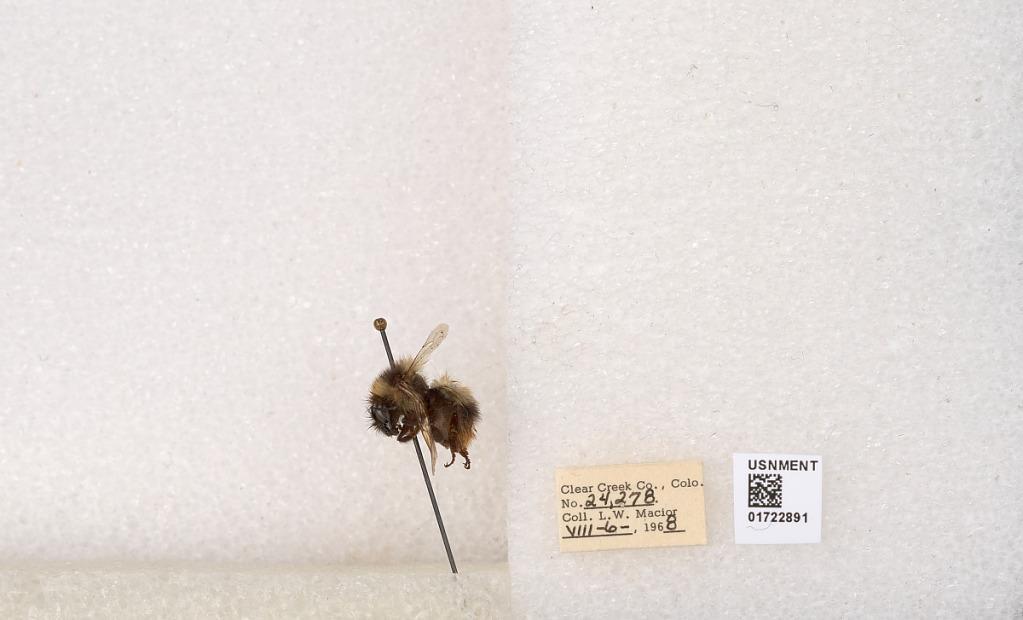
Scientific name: Bombus kirbyellus
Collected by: L. Macior
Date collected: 1968-8-6
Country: United States
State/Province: Colorado
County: Clear Creek
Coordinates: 39.6891, -105.644